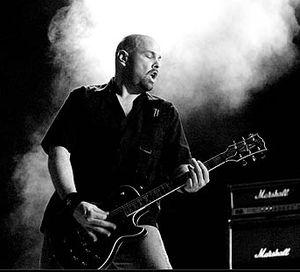
Kurdt Vanderhoof est un guitariste de thrash metal américain né le 28 juin 1961.
Metal Church est un groupe de heavy metal américain, originaire d'Aberdeen, dans l'État de Washington. Le groupe compte neuf albums studio et un album live entre 1984 et 2008, et annonce l'arrêt de ses activités le 7 juillet 2009 par un communiqué sur son site officiel. En 2016 sort un nouvel album intitulé XI avec le retour du chanteur Mike Howe.